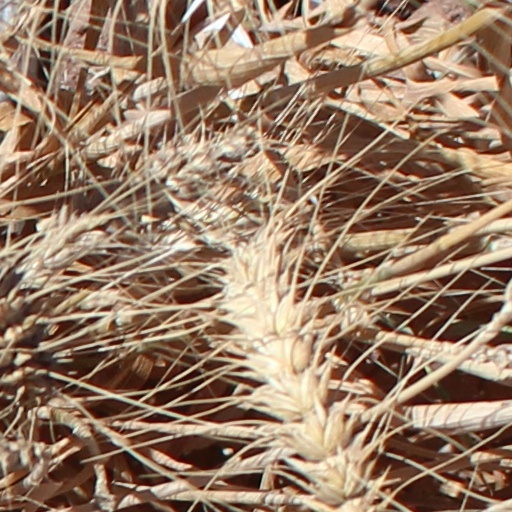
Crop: wheat